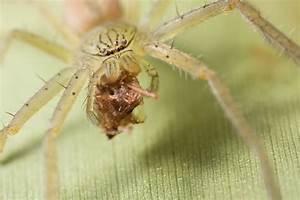
Label: spider